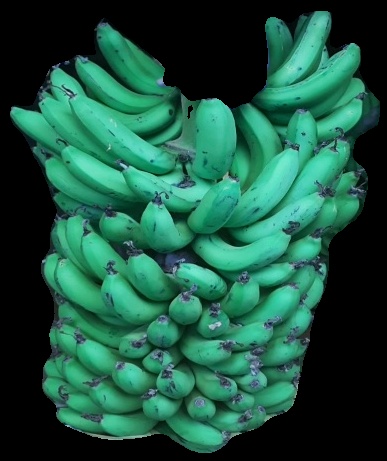
Variety: pachbale
Grade: grade1